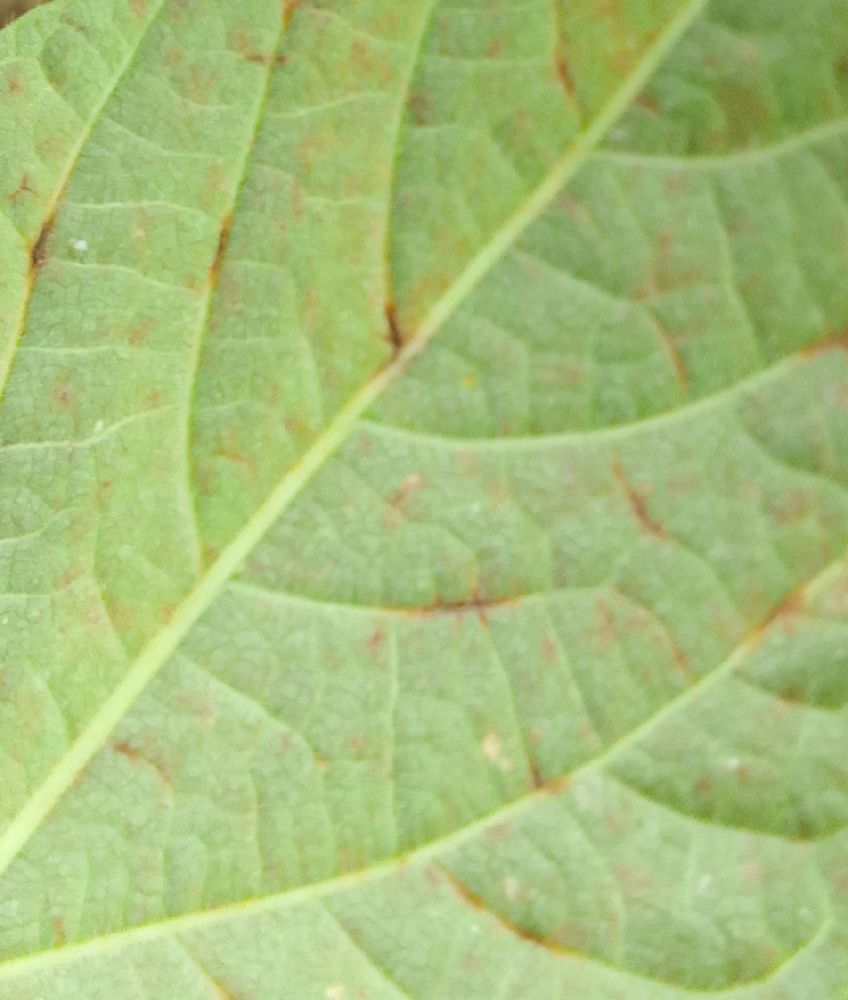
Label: anthracnose